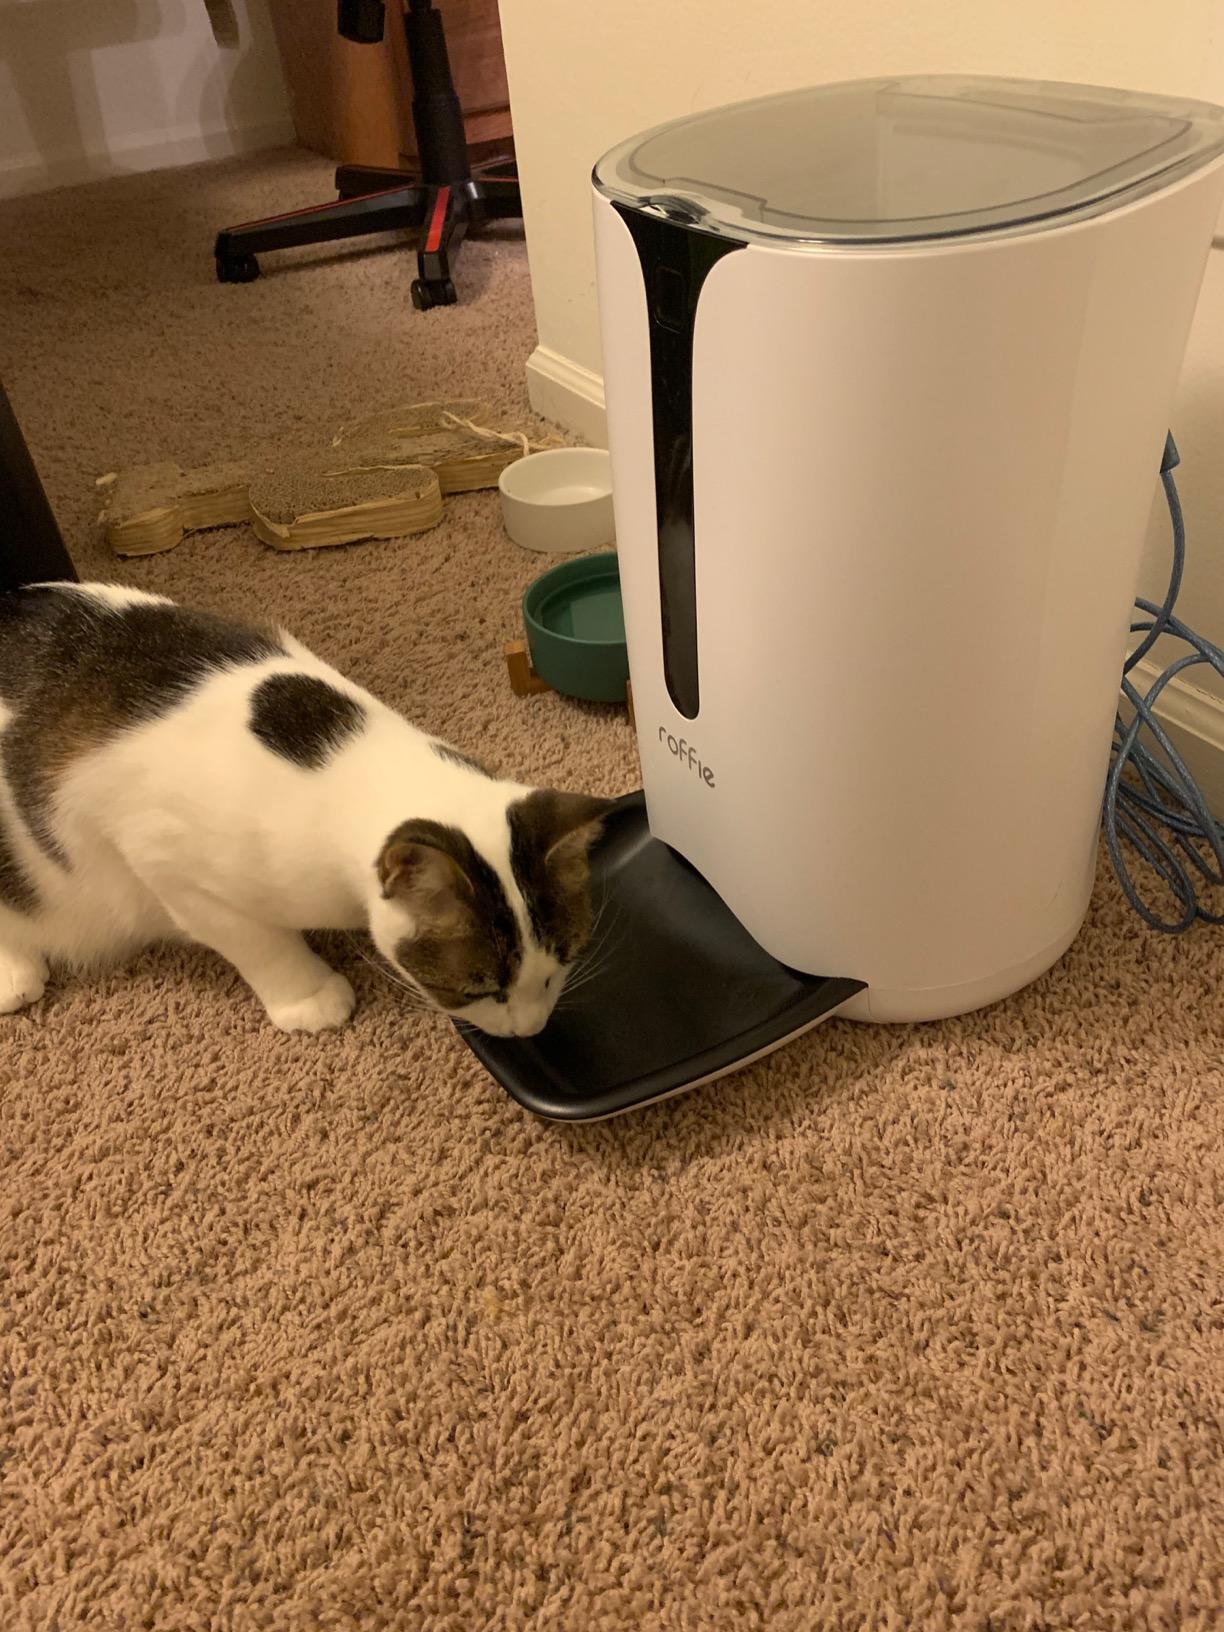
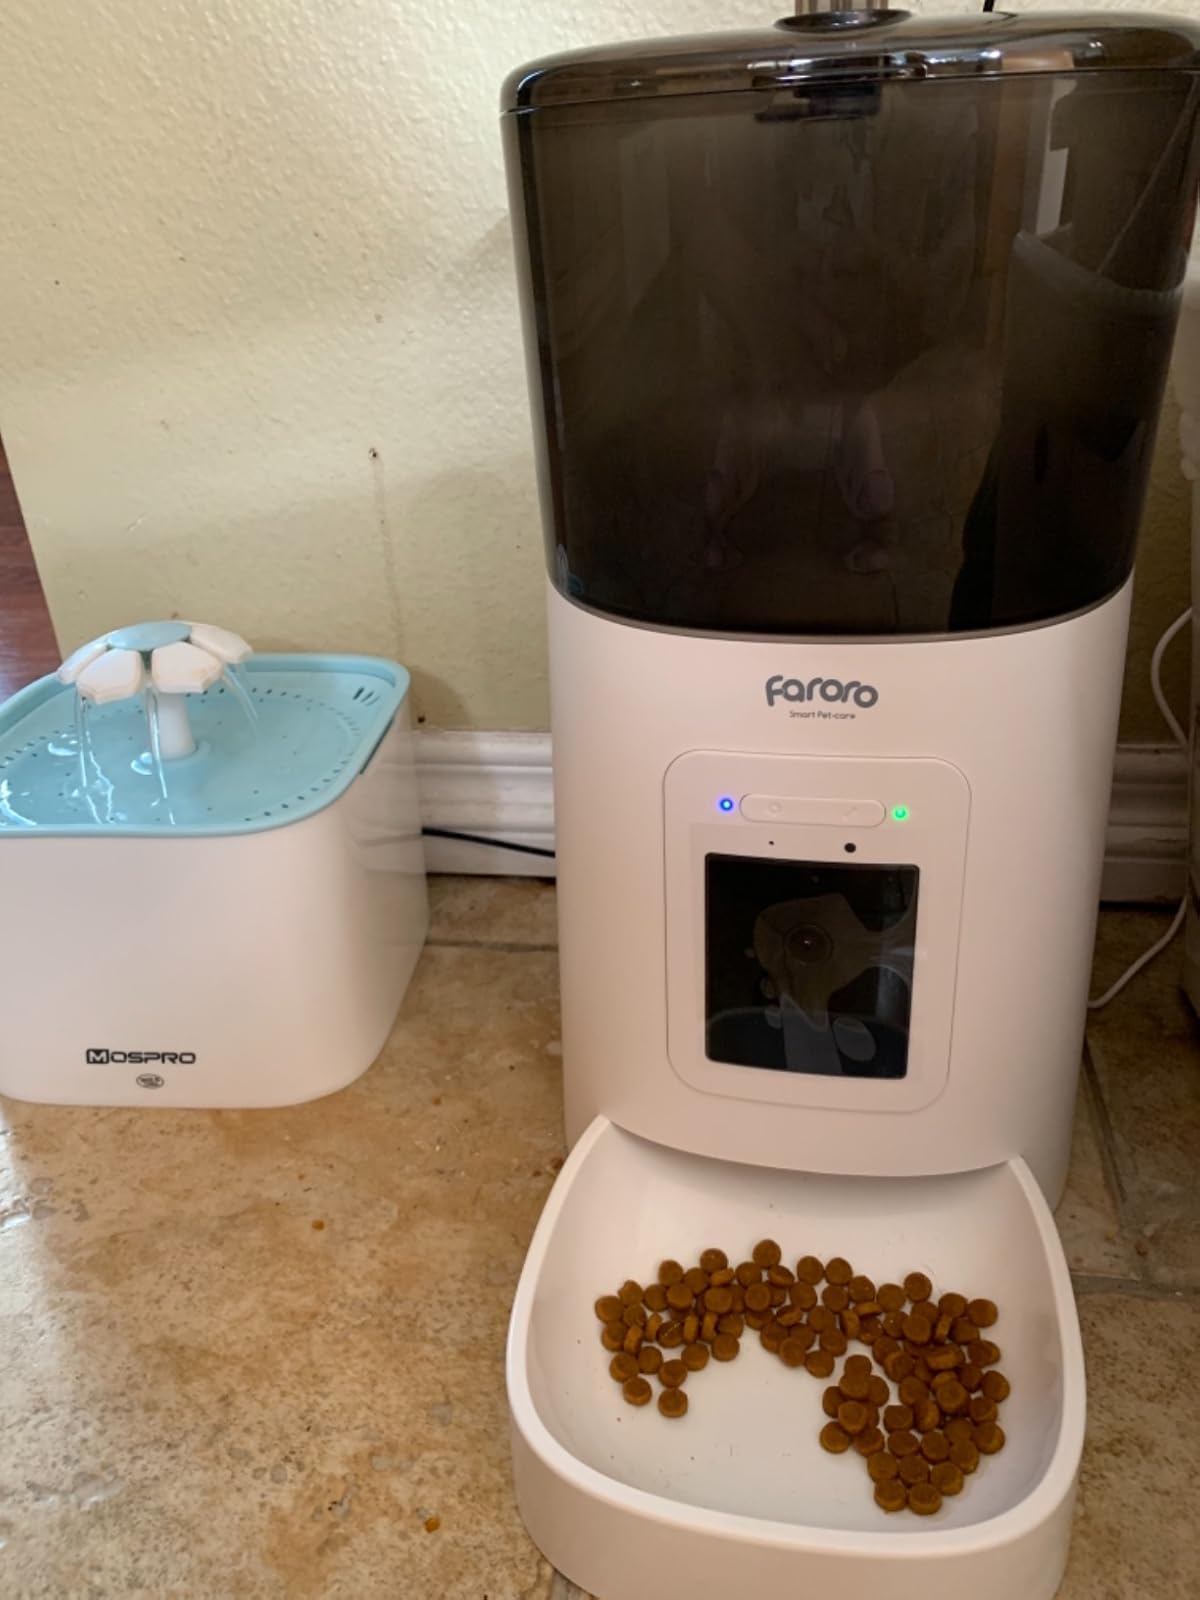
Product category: items_feeder
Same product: no